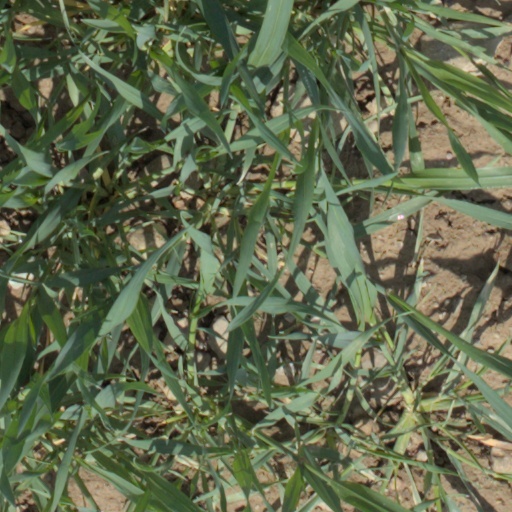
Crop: wheat